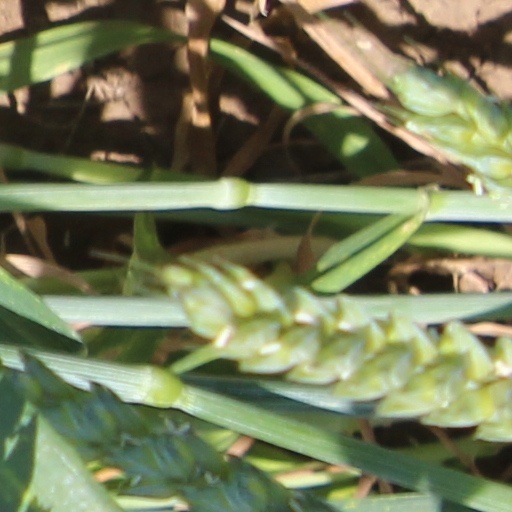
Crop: wheat